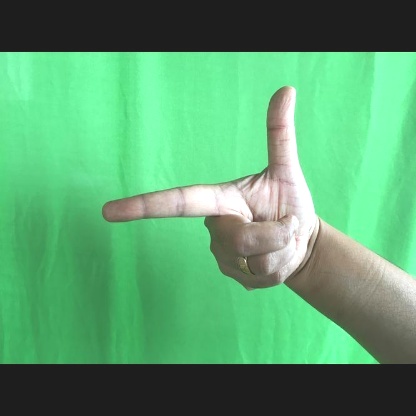
Mudra: Chandrakala